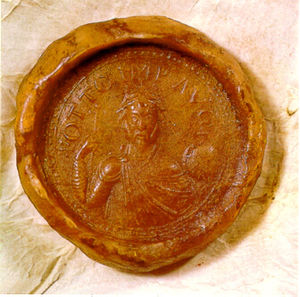
Tysk-romersk kejser / Oversigt over kejserene / Tysk-romerske kejsere / 962–1024: Liudolfingerne
Den Tysk-romerske kejser, officielt Romernes kejser var herskeren over Det tysk-romerske Rige. Riget blev af den romersk-katolske kirke betragtet som den eneste retsgyldige arvtager til Romerriget i middelalderen og tidlig moderne tid. Titlen blev holdt sammen med titlen Konge af Italien fra det 8. til det 16. århundrede og næsten uden afbrydelse med titlen Romernes konge gennem det 12. til det 18. århundrede.